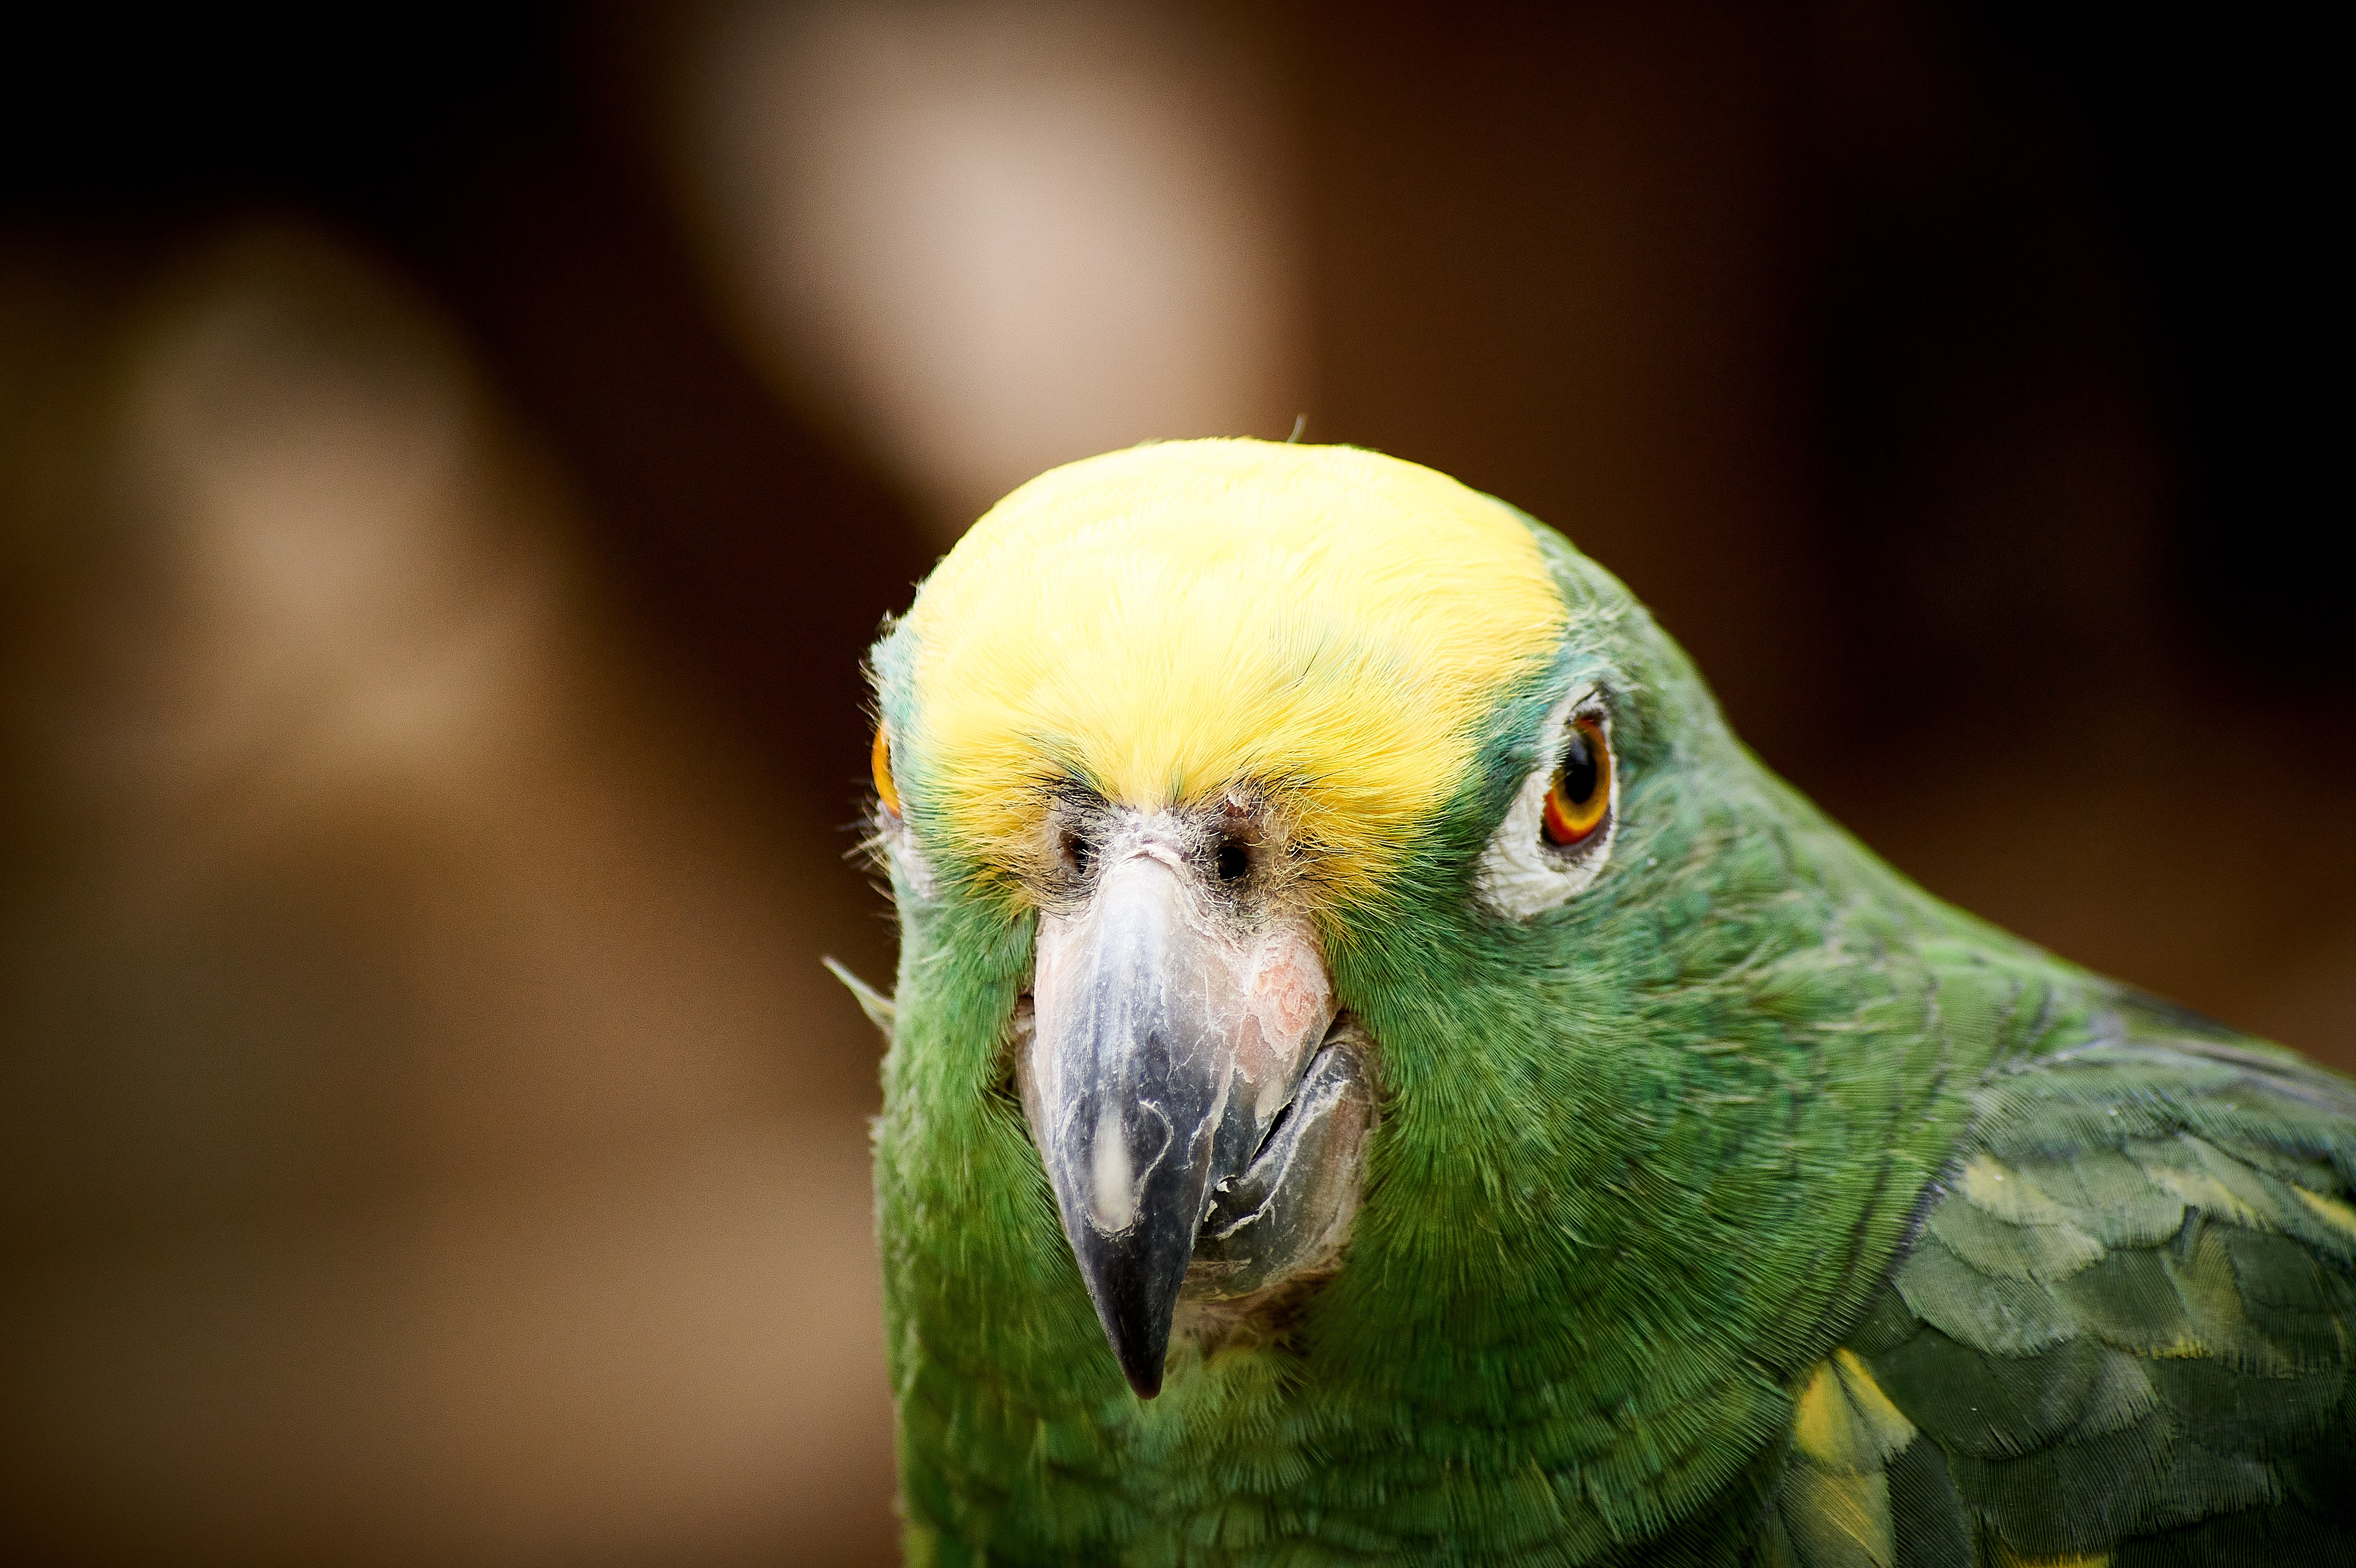
animals, bird, eye, macaw, parrot, beak, human body, parakeet, feather, snout, close up, plant, wing, terrestrial plant, terrestrial animal, lovebird, budgie, falconiformes, macro photography, tail, accipitriformes, lorikeet